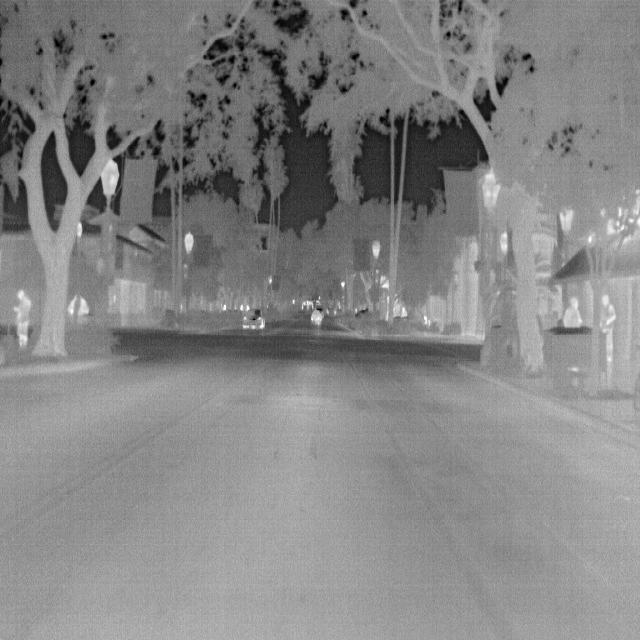
Detected objects:
label: person
label: person
label: person